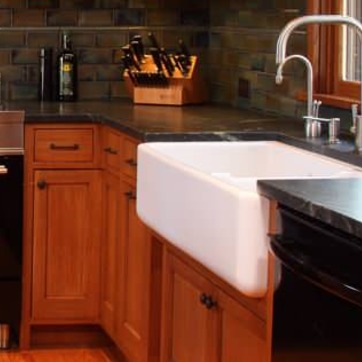
Material: ceramic